Cachi, Argentina

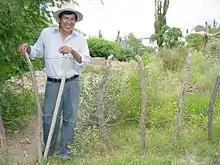
Argentinian farmer in Cachi.

The population is found surrounded by imposing snow-covered mountains reaching as much as 5,000 meters. The temperature is usually mild and the skies are almost always clear, making the region ideal for mountain climbing. The architecture of the small city is principally of colonial Spanish style with adobe homes painted white and built over bases of rock, sporting antique window grills forged of iron. In the Central Plaza is the Church of Chachi, a recognized National Historical Monument, built in the sixteenth century with an exterior from the nineteenth century. Its beams, altars and confession booths are all carved from the porous wood of the cactus Echinopsis atacamensis. The front of the plaza is the main entrance to the Pío Pablo Díaz Archaeological Museum. This museum contains more than 5,000 pieces covering a time period of 10,000 years with a majority covering the time period between 800 BC and 1600 AD. Ancient pictographs figure prominently in the museum, and the staff is extremely knowledgeable about them---and comparative pictographs around the world. 10 kilometers to the south-southwest of Cachi lies the important ruins of Puerta de La Paya.